Garret Anderson

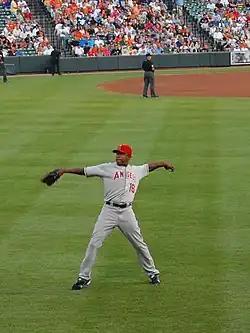
Anderson in .

Garret Joseph Anderson (born June 30, 1972) is an American former professional baseball left fielder who played 17 seasons in Major League Baseball (MLB), primarily for the California / Anaheim Angels / Los Angeles Angels of Anaheim. He holds Angels franchise records for career games played (2,013), at bats (7,989), hits (2,368), runs scored (1,024), runs batted in (RBI) (1,292), total bases (3,743), extra base hits (796), singles (1,572), doubles (489), grand slams (8), RBI in a single game (10) and consecutive games with an RBI (12), as well as home runs by a left-handed hitter (272). A three-time All-Star, he helped lead the Angels to the 2002 World Series title, and was named Most Valuable Player of the 2003 All-Star Game.